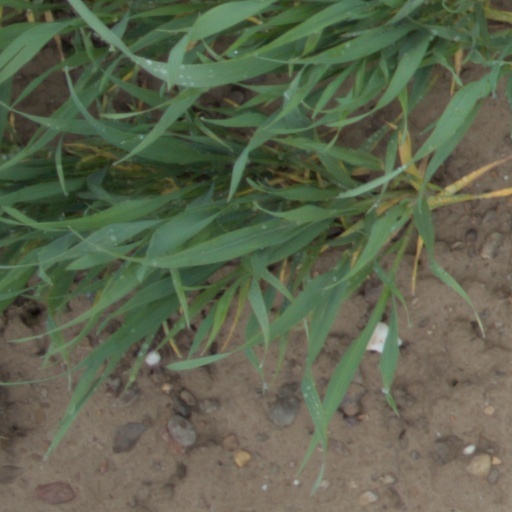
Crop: wheat